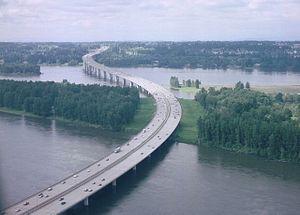
Liste de ponts sur le fleuve Columbia classés de l'aval à l'amont. La liste comprend également des traversées en ferry et les barrages qui permettent un passage.
L'interstate 205 est une autoroute inter-états située à la fois dans l'Oregon et dans l'État de Washington. Elle contourne par l'est l'agglomération Portland-Vancouver. Elle a une longueur totale d'environ 36 miles.